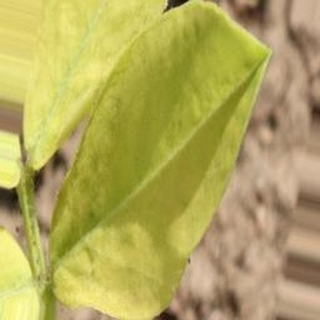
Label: groundnut_nutrition_deficiency